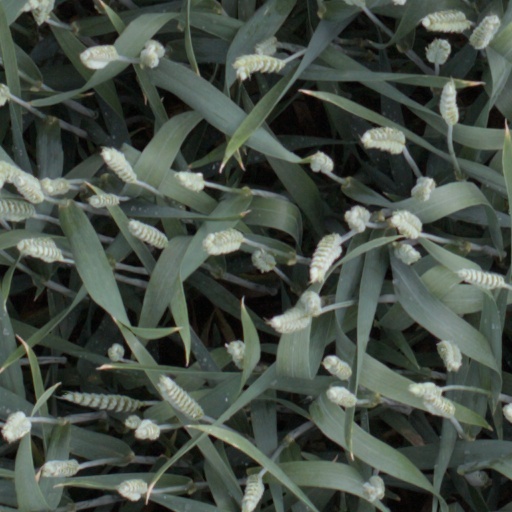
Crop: wheat